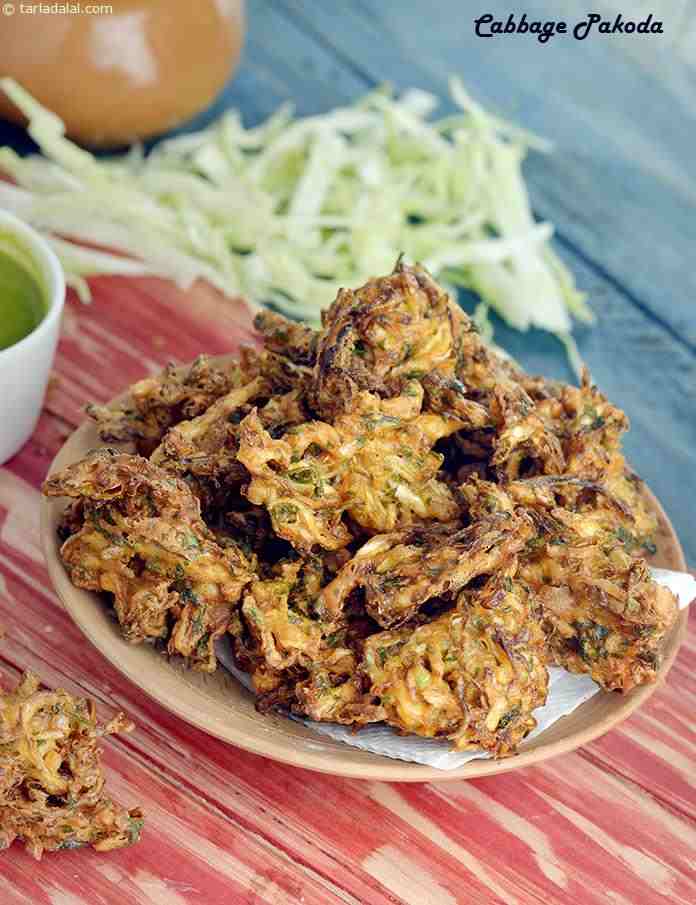
Dish: pakode